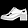
Label: Ankle boot